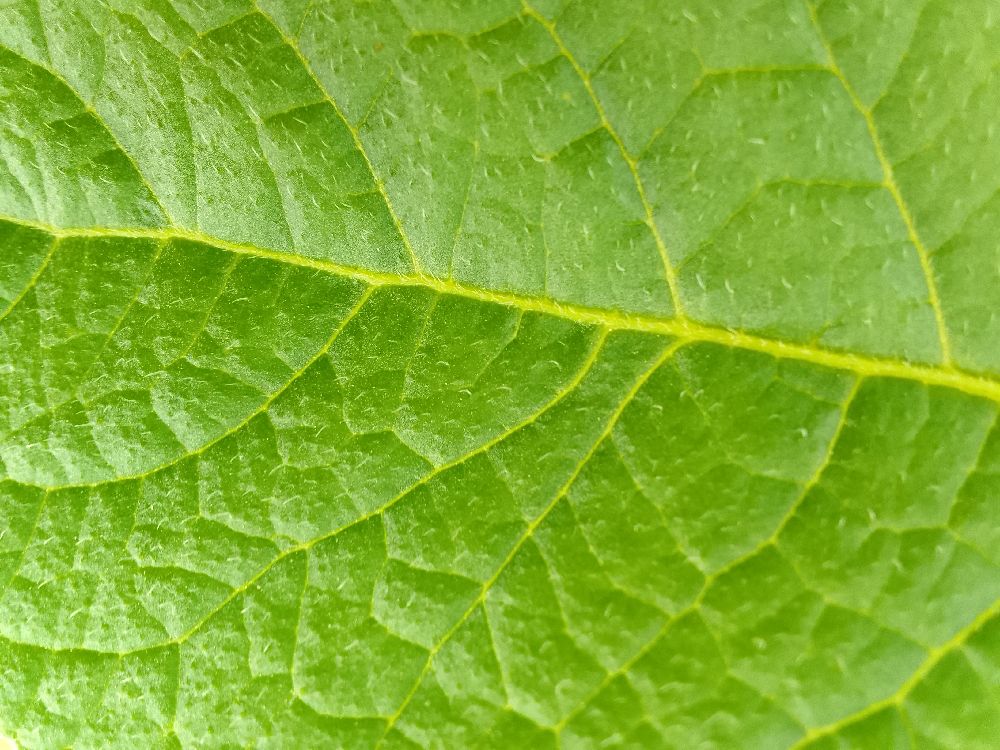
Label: Healthy